Ural Automotive Plant

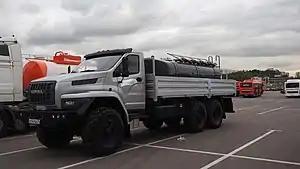
Ural NEXT

In 2015 production of a brand new truck began, the cabin of the new unified with GAZ Gazelle NEXT LCV. The engine has increased power (312 hp). AWD system management became electro-pneumatic push-button. The lighting equipment uses LEDs. The instrument panel is an LCD display, and there is the USB-port. The basic package includes: electric power windows, central door lock with remote control, audio system with control buttons on the steering wheel, exterior mirrors with heating, air suspended driver's seat, heated fuel filter and fuel in-line, adjustable height steering wheel, and on-board computer. Additional optional equipment includes ABS, air conditioning, locking of differential, auxiliary fuel tank, engine block heater, and a set of door pockets.